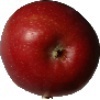
Label: braeburn_apple